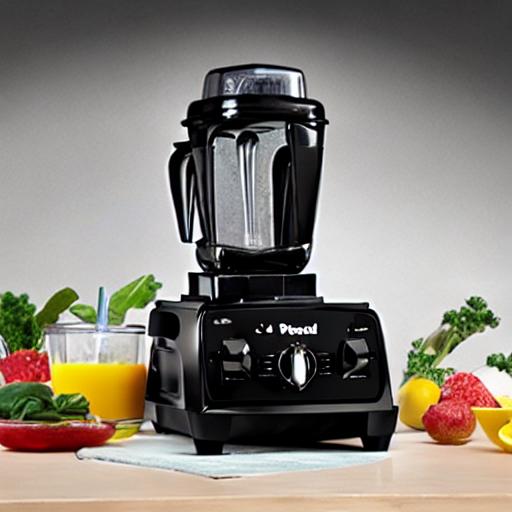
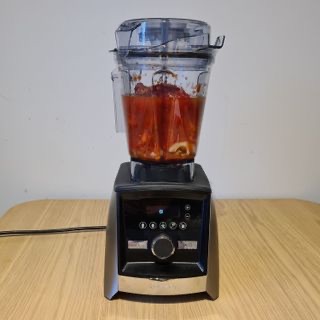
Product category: items_blender
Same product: no